Culture of Kievan Rus'

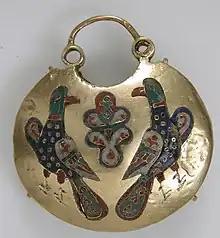
"Kolt" with two birds flanking a tree of life; 11th–12th century; cloisonné enamel & gold; overall: 5.4 x 4.8 x 1.5 cm (2 x 1 x in.); made in Kiev (Ukraine); Metropolitan Museum of Art (New York City)

Architecture was exemplified by Byzantine masters building their first cathedrals in the realm, and decorating their interiors with mosaics and murals. Samples of pictorial art, such as icons and miniatures of illuminated manuscripts, came to Kiev and other cities from Constantinople. The most important cathedral of Kievan Rus' became Saint Sophia Cathedral in Kiev, named after the principal cathedral of the Byzantine capital, the Hagia Sophia.